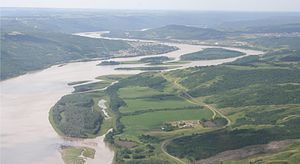
Peace River (Canada)
Peace River ved byen  Peace River
Peace River er en flod i Canada der har sit udspring i Rocky Mountains i den nordlige del af British Columbia og løber mod nordvest gennem det nordlige Alberta. Peace River løber ud i Slave River, en biflod til Mackenzie River. Mackenzie er den 12. længste flod i verden, efter Mekong og eftefulgt af af floden Niger. Finlay River, der er hovedtilløbet til Peace River, regnes for det fjerneste tilløb til Mackenzie River.